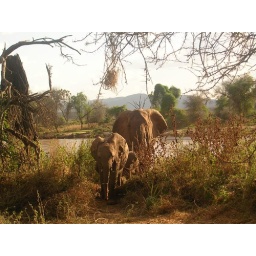
Our first wildlife spotting was a group of around 12 elephants that all wandered past our van - amazing!